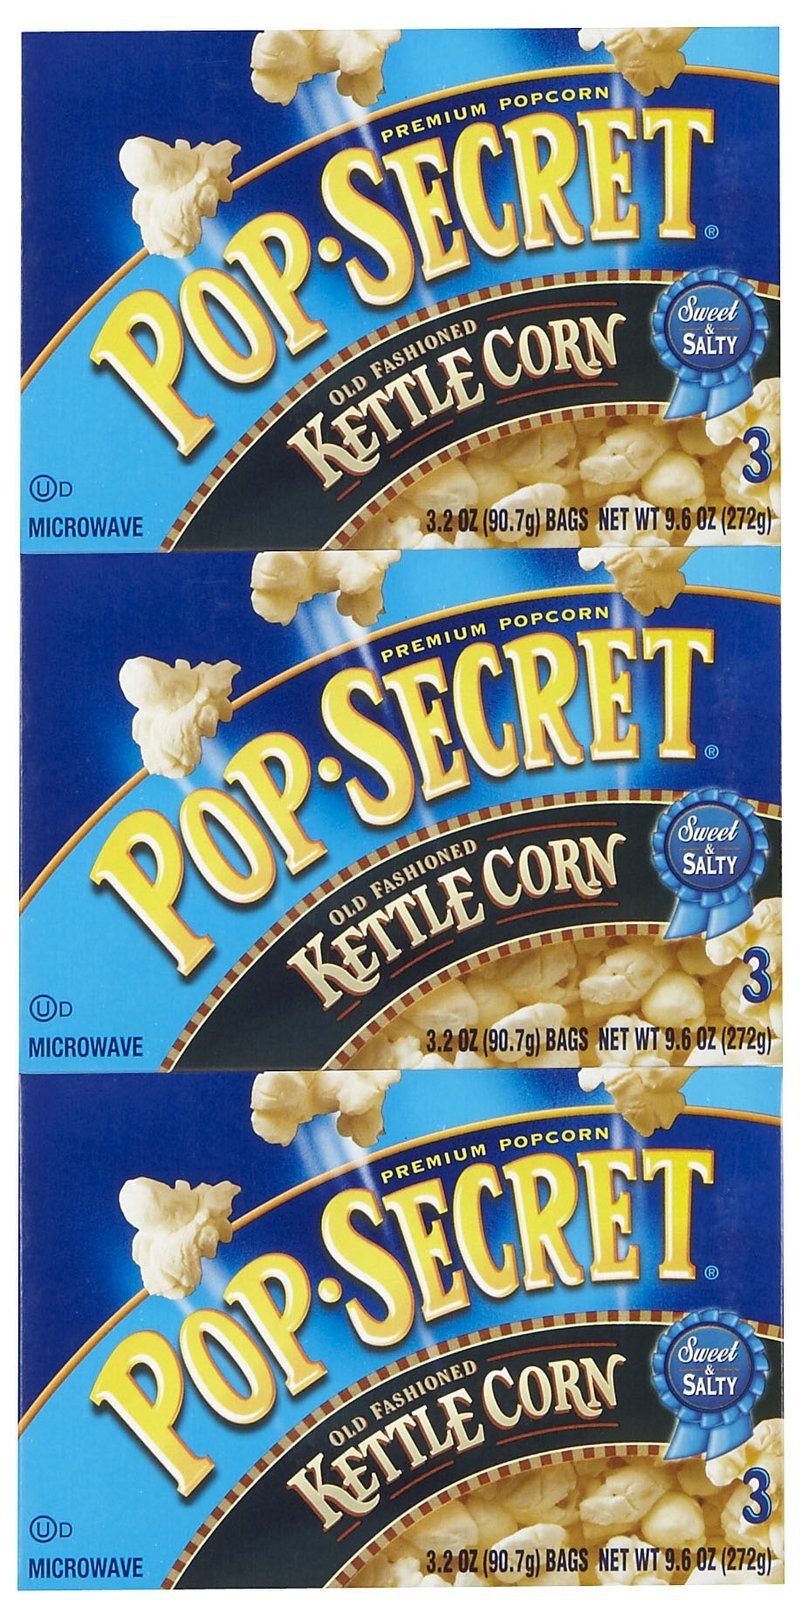
Item Name: Pop Secret Kettle Corn, Classic Sweet & Salty Recipe, Microwave Popcorn 3 Count Box
Bullet Point 1: Sweet & salty.
Bullet Point 2: Microwave. kosher dairy.
Value: 3.0
Unit: Ounce

Price: 75.37